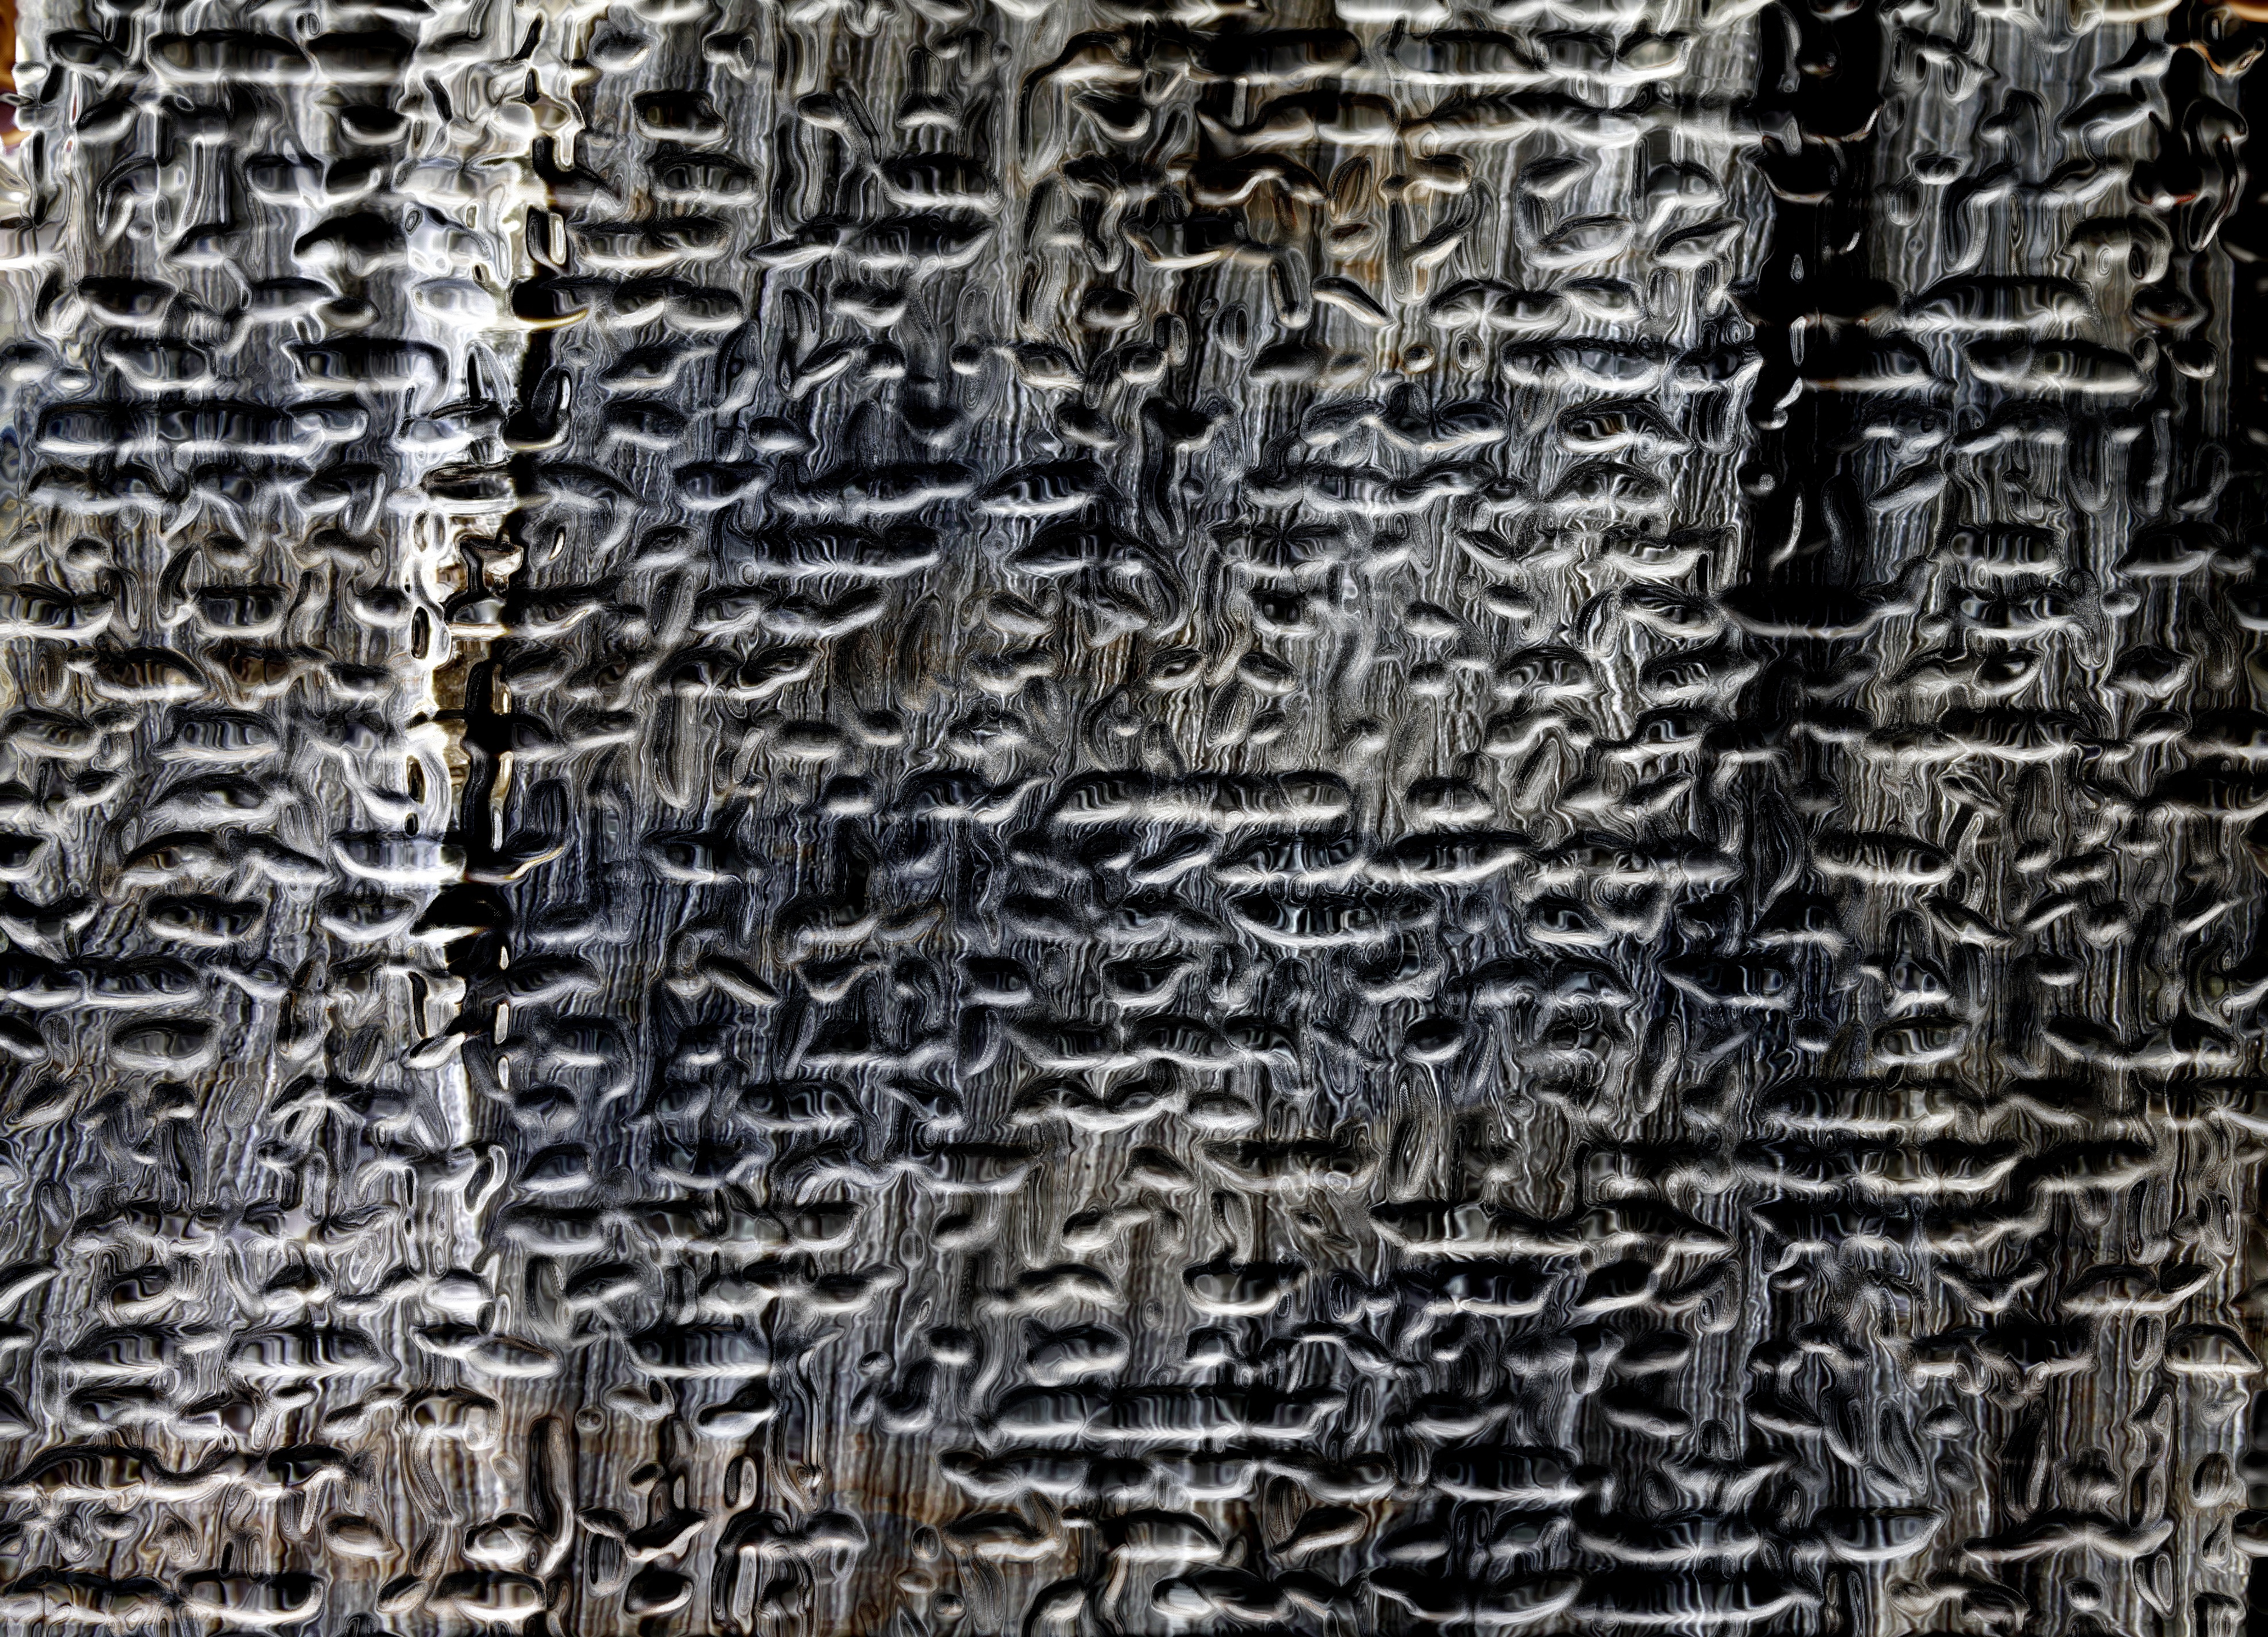
fence, black and white, structure, trunk, wall, stone, asphalt, pattern, soil, stone wall, material, tire, close up, background, net, mesh, iron, tread, flooring, monochrome photography, automotive tire